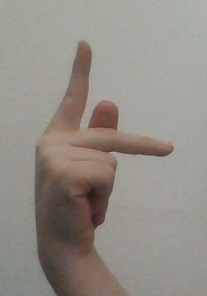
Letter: dha